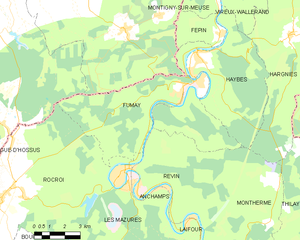
Carte des communes françaises: Fumay